Vehicle registration plates of Malaysia

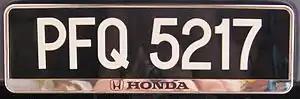
A standard Peninsular Malaysian number plate, registered in Penang and affixed on a dealership plate frame.

Malaysian registration plates are displayed at the front and rear of all private and commercial motorised vehicles in Malaysia, as required by law. The issuing of the number plates is regulated and administered by the Malaysian Road Transport Department or JPJ.